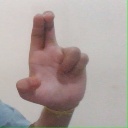
अक्षर: आ